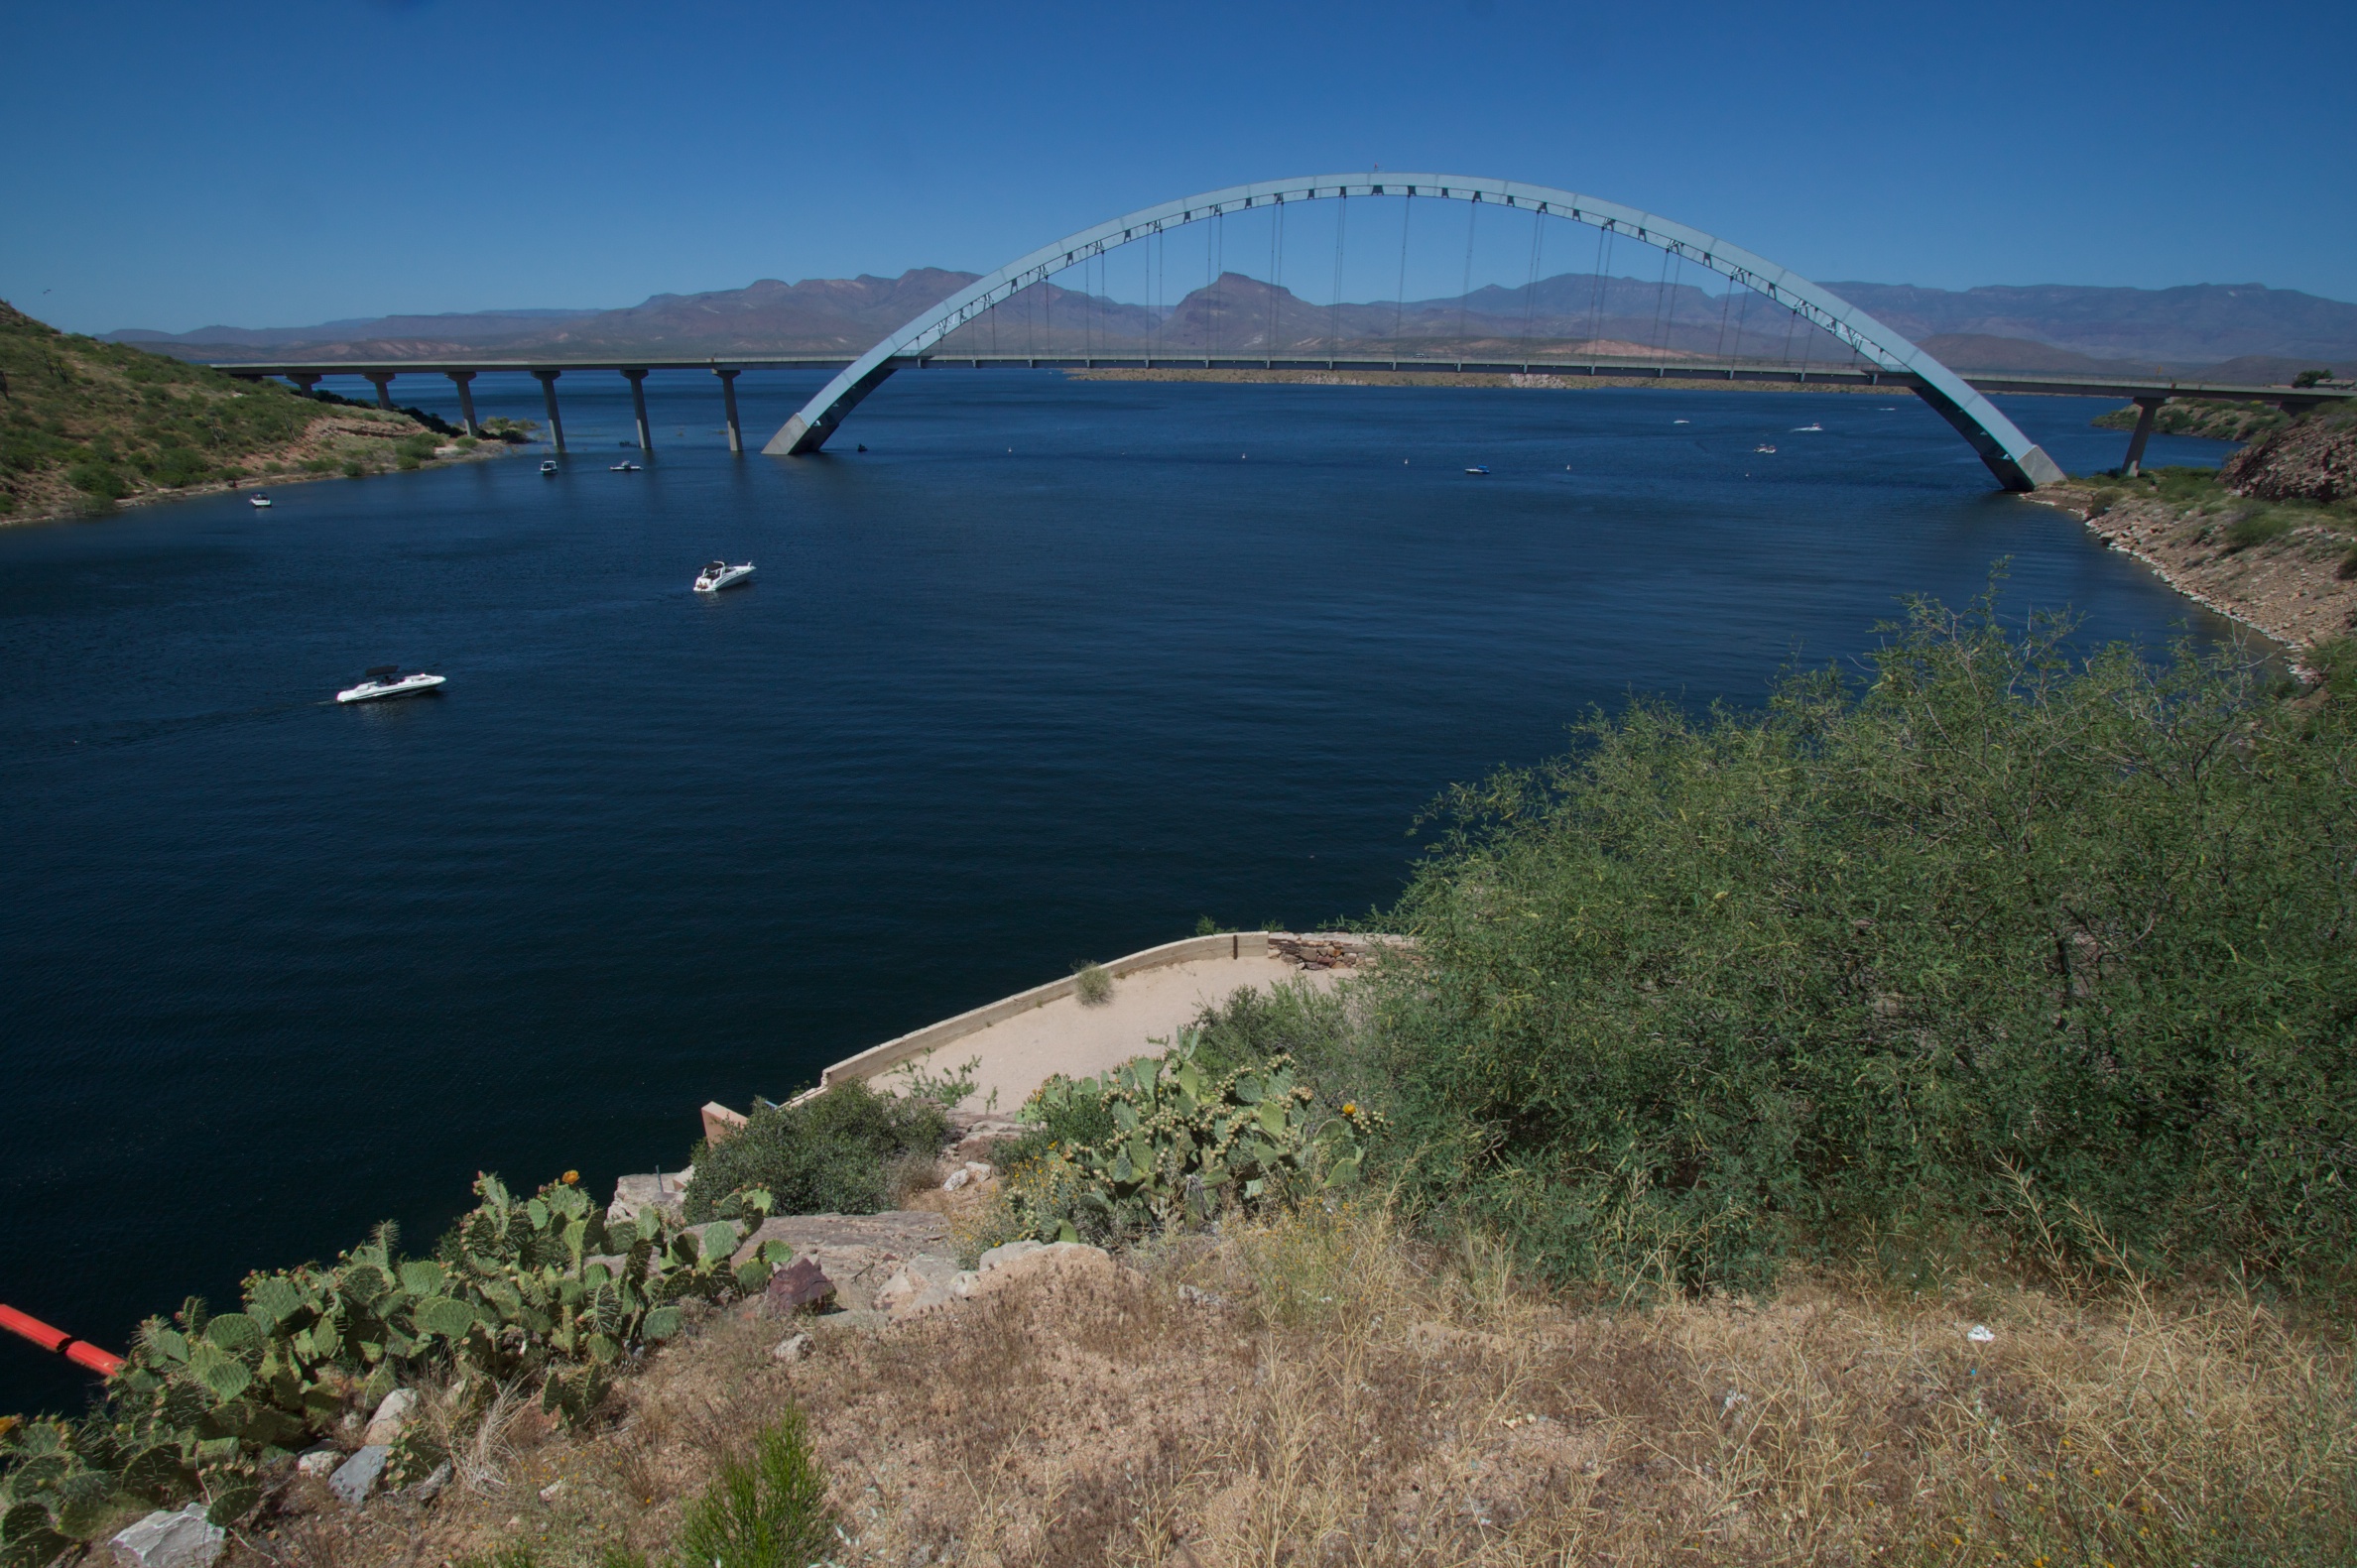
sea, coast, bridge, lake, river, bay, fjord, reservoir, loch